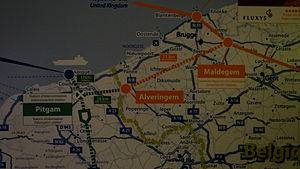
Terminal méthanier de Loon-Plage - Lien gazier France-Belgique
Le terminal méthanier de Loon-Plage a été mis en service le 1ᵉʳ janvier 2017. C'est au moment de sa construction le plus important de France, le cinquante-troisième terminal mondial, le quatrième port méthanier français. Dunkerque LNG, filiale du groupe Fluxys depuis 2018: Un processus de cession des parts d'EDF et de Total s'est engagé en mars 2018, débouchant sur un actionnariat composé de Fluxys, AXA, Credit Agricole, IPM et Samsung Asset Management.